Argyre quadrangle

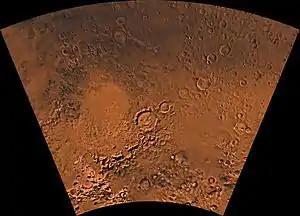
Image of the Argyre Quadrangle (MC-26). The west-central part contains the Argyre basin, defined by a rim of rugged mountain blocks that surrounds a nearly circular expanse of light-colored plains. The large basin is surrounded by heavily cratered highlands.

The Argyre quadrangle is one of a series of 30 quadrangle maps of Mars used by the United States Geological Survey (USGS) Astrogeology Research Program. The Argyre quadrangle is also referred to as MC-26 (Mars Chart-26). It contains Argyre Planitia and part of Noachis Terra.